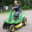
Label: lawn_mower